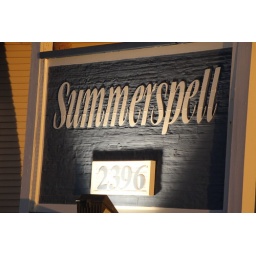
Photos of signs along old highway 98 in Destin Florida taken during my morning walk